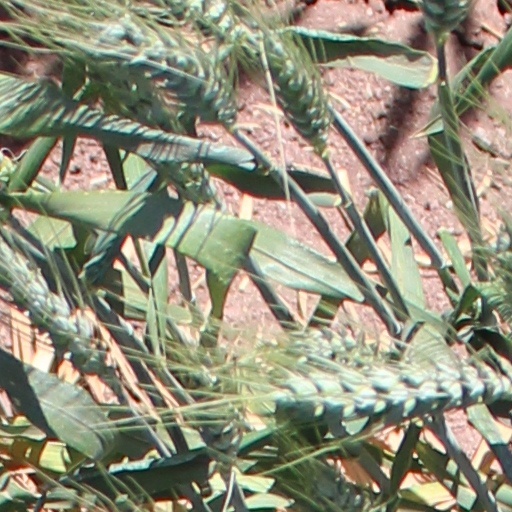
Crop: wheat